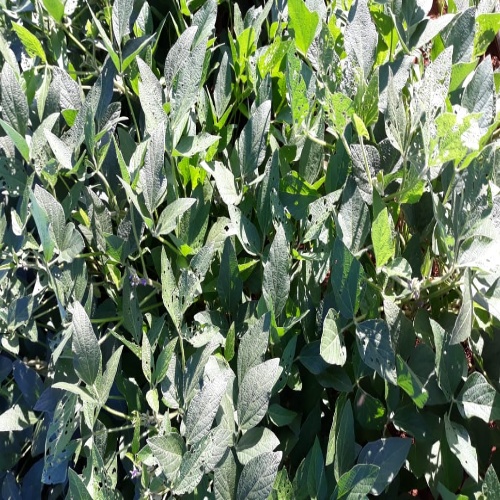
Label: Caterpillar